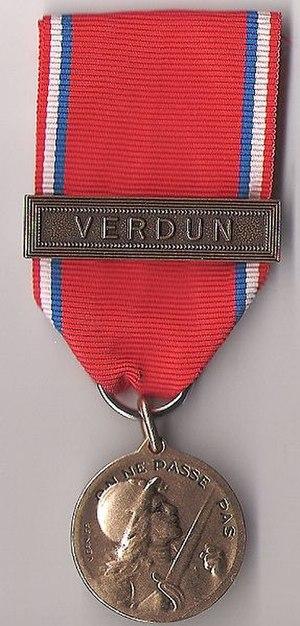
La médaille commémorative de la bataille de Verdun est une décoration créée par la ville de Verdun le 20 novembre 1916 pour commémorer la bataille de Verdun. Ce n'est pas une médaille officielle, mais l'insigne des « soldats de Verdun ». Seuls ont droit à cette médaille les anciens combattants des armées françaises ou alliées qui se sont trouvés en service commandé entre le 31 juillet 1914 et le 11 novembre 1918, dans le secteur de Verdun, compris entre l'Argonne et Saint-Mihiel, dans la zone soumise au bombardement par canon. Les noms des soldats de Verdun sont inscrits sur le registre qui est déposé dans la crypte du monument à la victoire élevé en plein centre-ville et sur les livres d'or entreposés dans le musée de guerre de la Ville de Verdun.
Verdun, officiellement nommée Verdun-sur-Meuse de 1801 à 1970, est une commune française située dans le département de la Meuse, en région Grand Est. Elle se trouve dans la région historique et culturelle de Lorraine.
Cet article présente les décorations militaires françaises.